Pamlico Sound

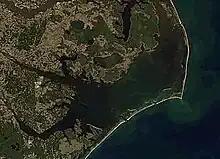
Pamlico Sound with the southern Outer Banks. Orbital photo courtesy of NASA.

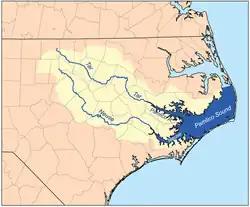
Map of the Pamlico Sound and its watershed

Pamlico Sound is a large estuarine lagoon in North Carolina. The largest lagoon along the North American East Coast, it extends long and wide. It is part of a large, interconnected network of similar lagoons that includes Albemarle Sound, Currituck Sound, Croatan Sound, Roanoke Sound, Pamlico Sound, Bogue Sound, Back Sound, and Core Sound known collectively as the Albemarle-Pamlico sound system. With over 3,000 sq. mi. (7,800 km) of open water the combined estuary is second only in size to Chesapeake Bay in the United States.